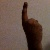
The image shows a hand gesture representing the number 1 in Indian Sign Language.